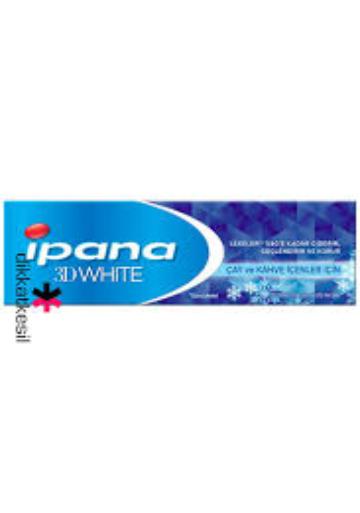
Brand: Ipana
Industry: Necessities